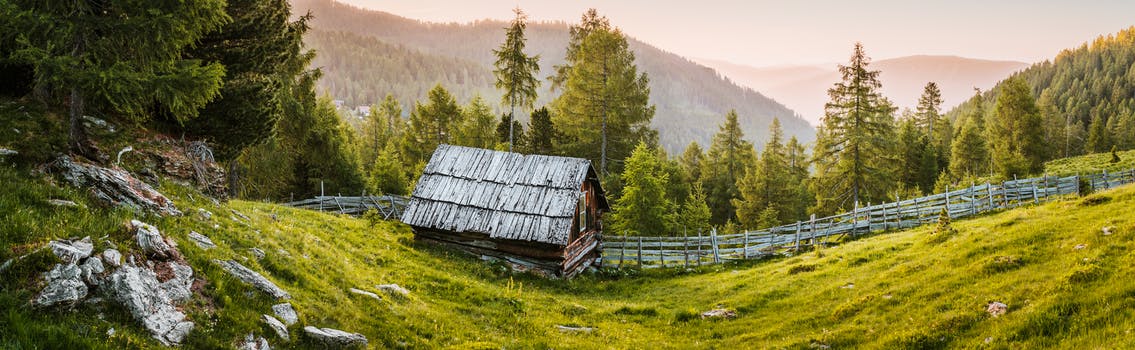
Label: No Watermark